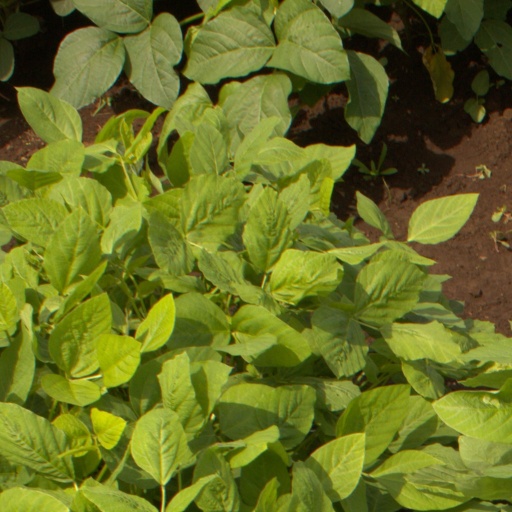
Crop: soybean